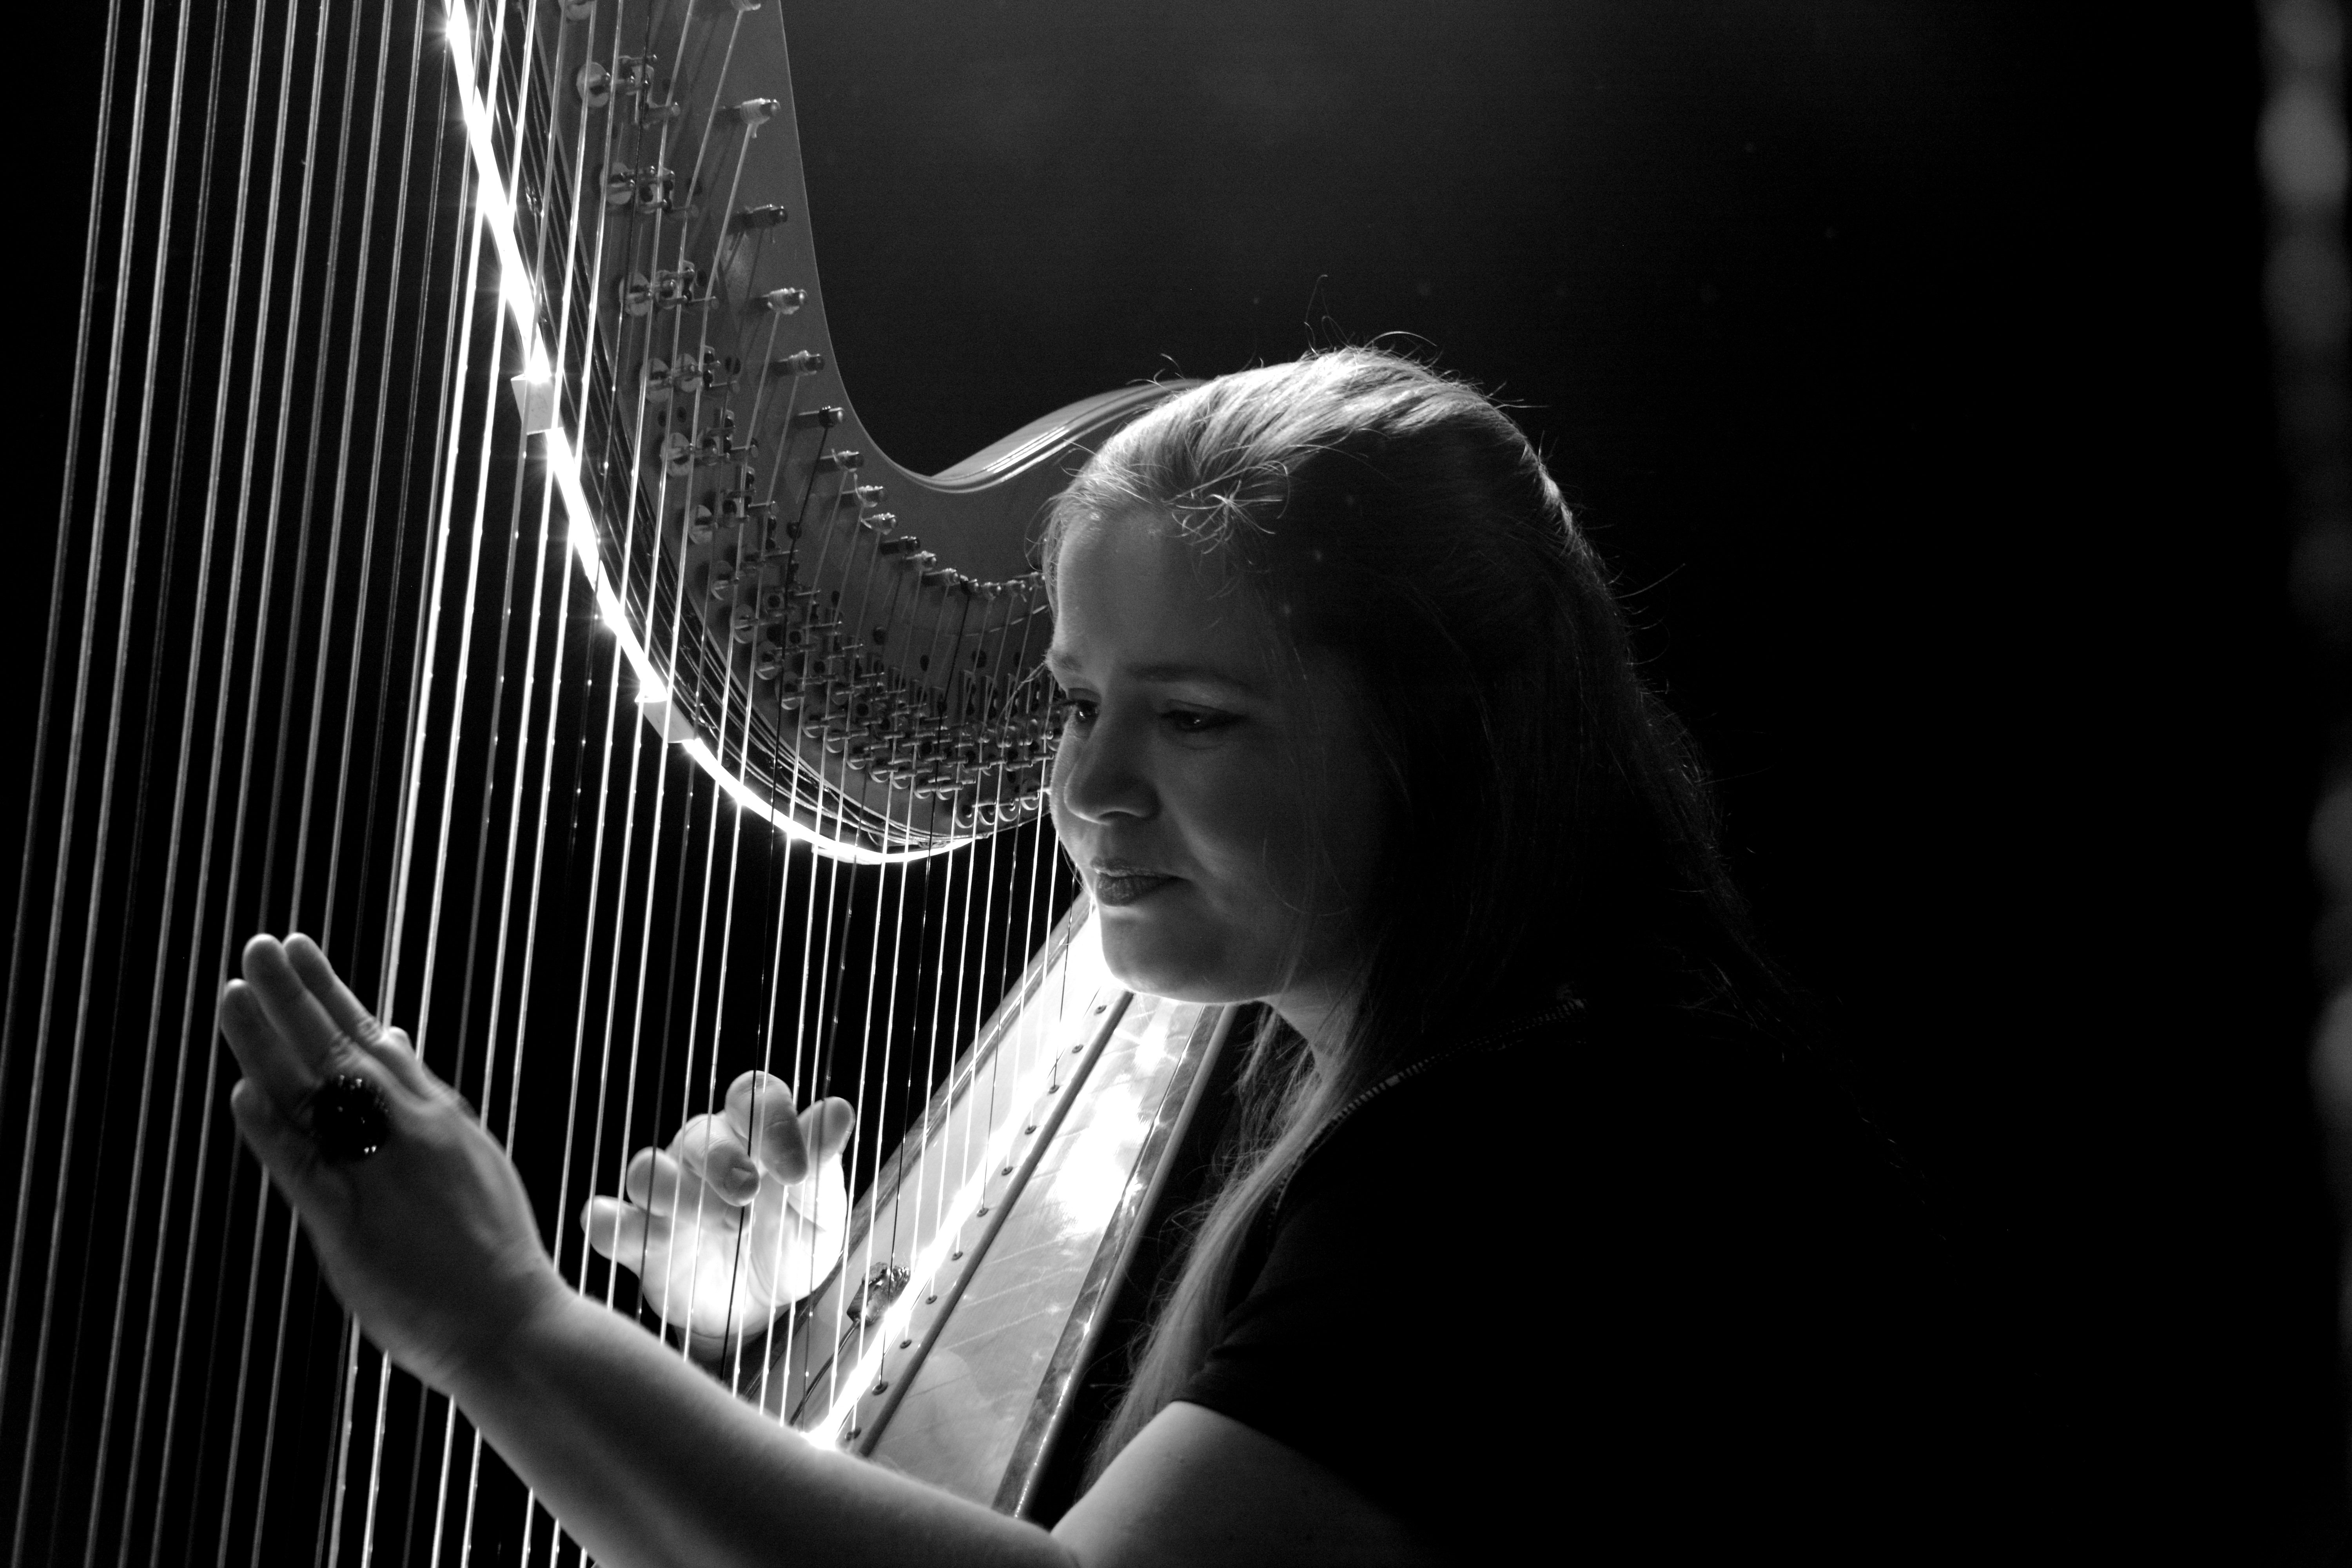
music, black and white, woman, guitar, concert, musician, black, monochrome, musical instrument, logo, bassist, singing, harp, guitarist, hamburg, monochrome photography, string instrument, plucked string instruments, brysen